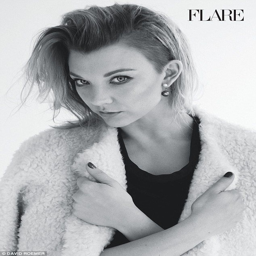
what everyone 's buzzing about : theborn beauty spoke about buzzing off half her hair and said that it was